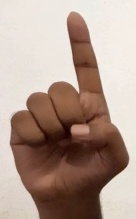
ASL sign: D